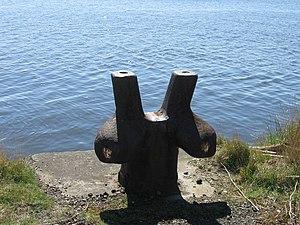
L'amarrage d'un navire est la dernière phase d'une manœuvre d'accostage. L'amarrage consiste à le maintenir contre un quai ou un ponton, à l'aide d'aussières, longs cordages de diamètres variables selon la taille du navire, capelées d'une part au quai sur des bittes ou des anneaux, et d'autre part sur le navire, à l'avant et à l'arrière.